SEAT

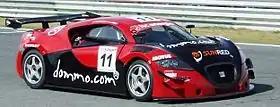
The SEAT Cupra GT in the Spanish GT championship for the SunRED racing team

SEAT's three conquests of the FIA 2L WRC title, and the sport's popularity in Spain, probably convinced Volkswagen Group management to go further and allow the SEAT Sport department a chance to reach its goal in the top-class WRC category. This situation ended in September 2000, when the company's German upper management revoked its decision forcing SEAT Sport to retire from the World Rally Championship.